Jonathan Allen

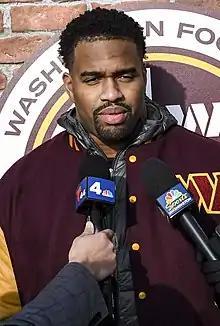
Allen with the Washington Commanders in 2022

Jonathan Allen (born January 16, 1995) is an American professional football defensive end for the Minnesota Vikings of the National Football League (NFL). He played college football for the Alabama Crimson Tide, winning a national championship in 2015 and several defensive player of the year awards in 2016. Allen was selected by the Washington Redskins in the first round of the 2017 NFL draft, with him making two Pro Bowls in eight seasons with the team.